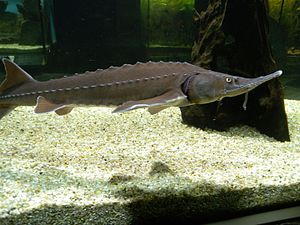
Sterlet / Udbredelse
Sterlet i akvarium i Østrig.
Sterlet er en af de relativt mindre fisk i størfamilien. Sterlet lever i floder og større søer i Østeuropa og Siberien. Den opdrættes i dambrug, men de naturlige bestande er truede på grund af overfiskning.